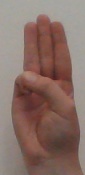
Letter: thaa